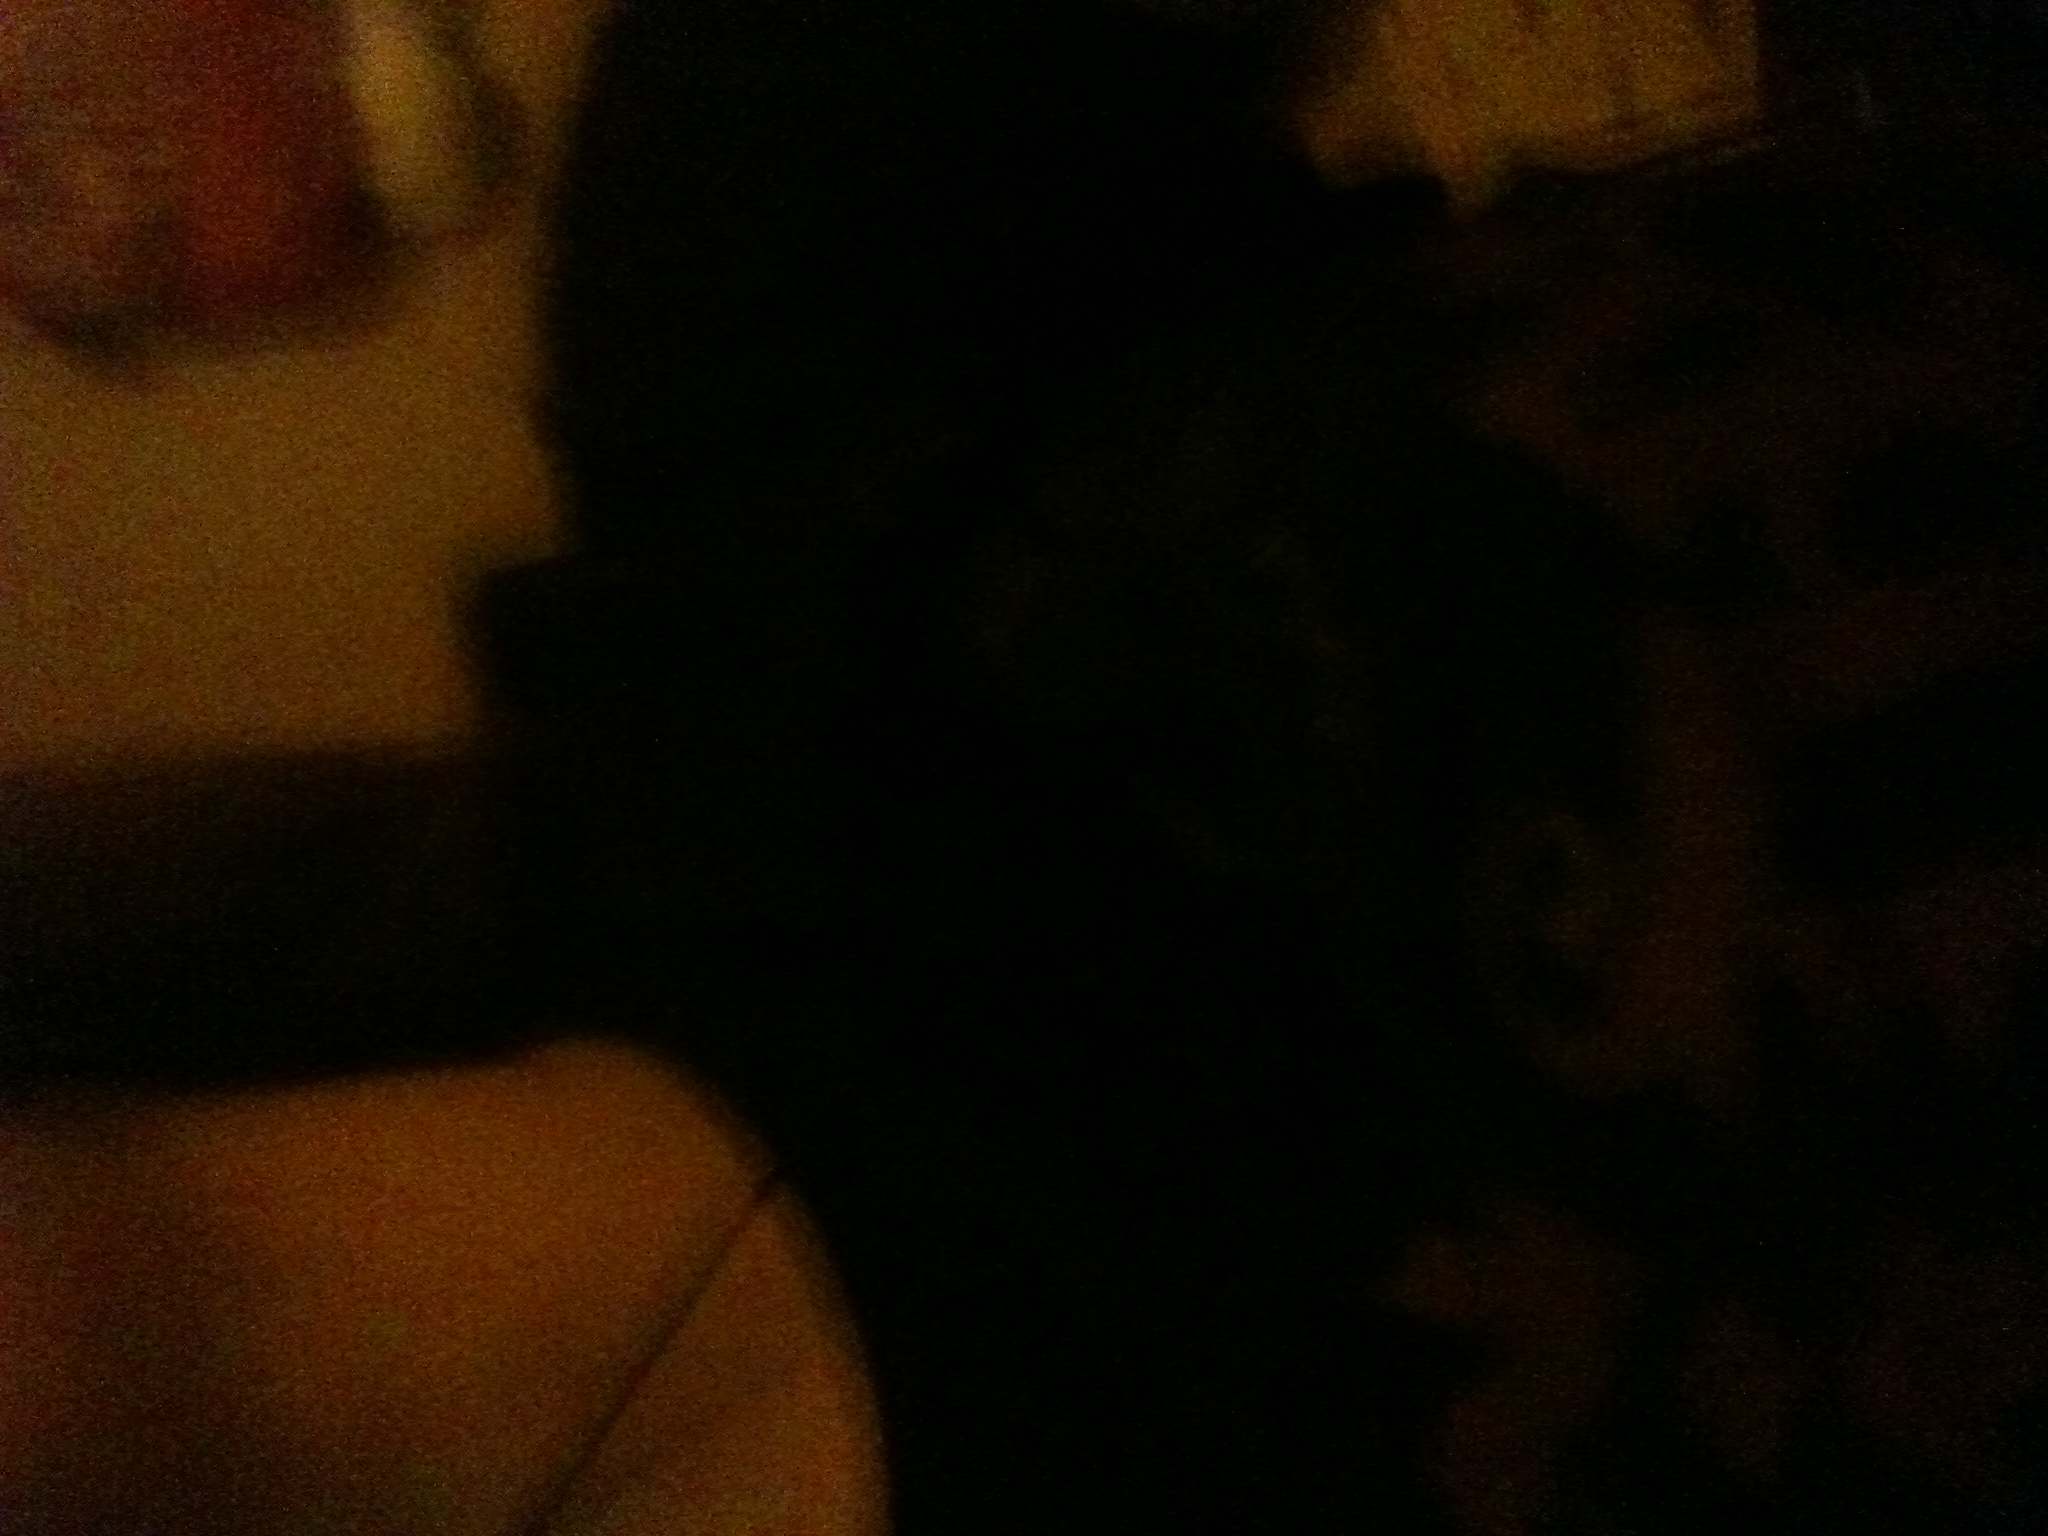Question: Where is my shirt and what does it say?
Answer: unanswerable